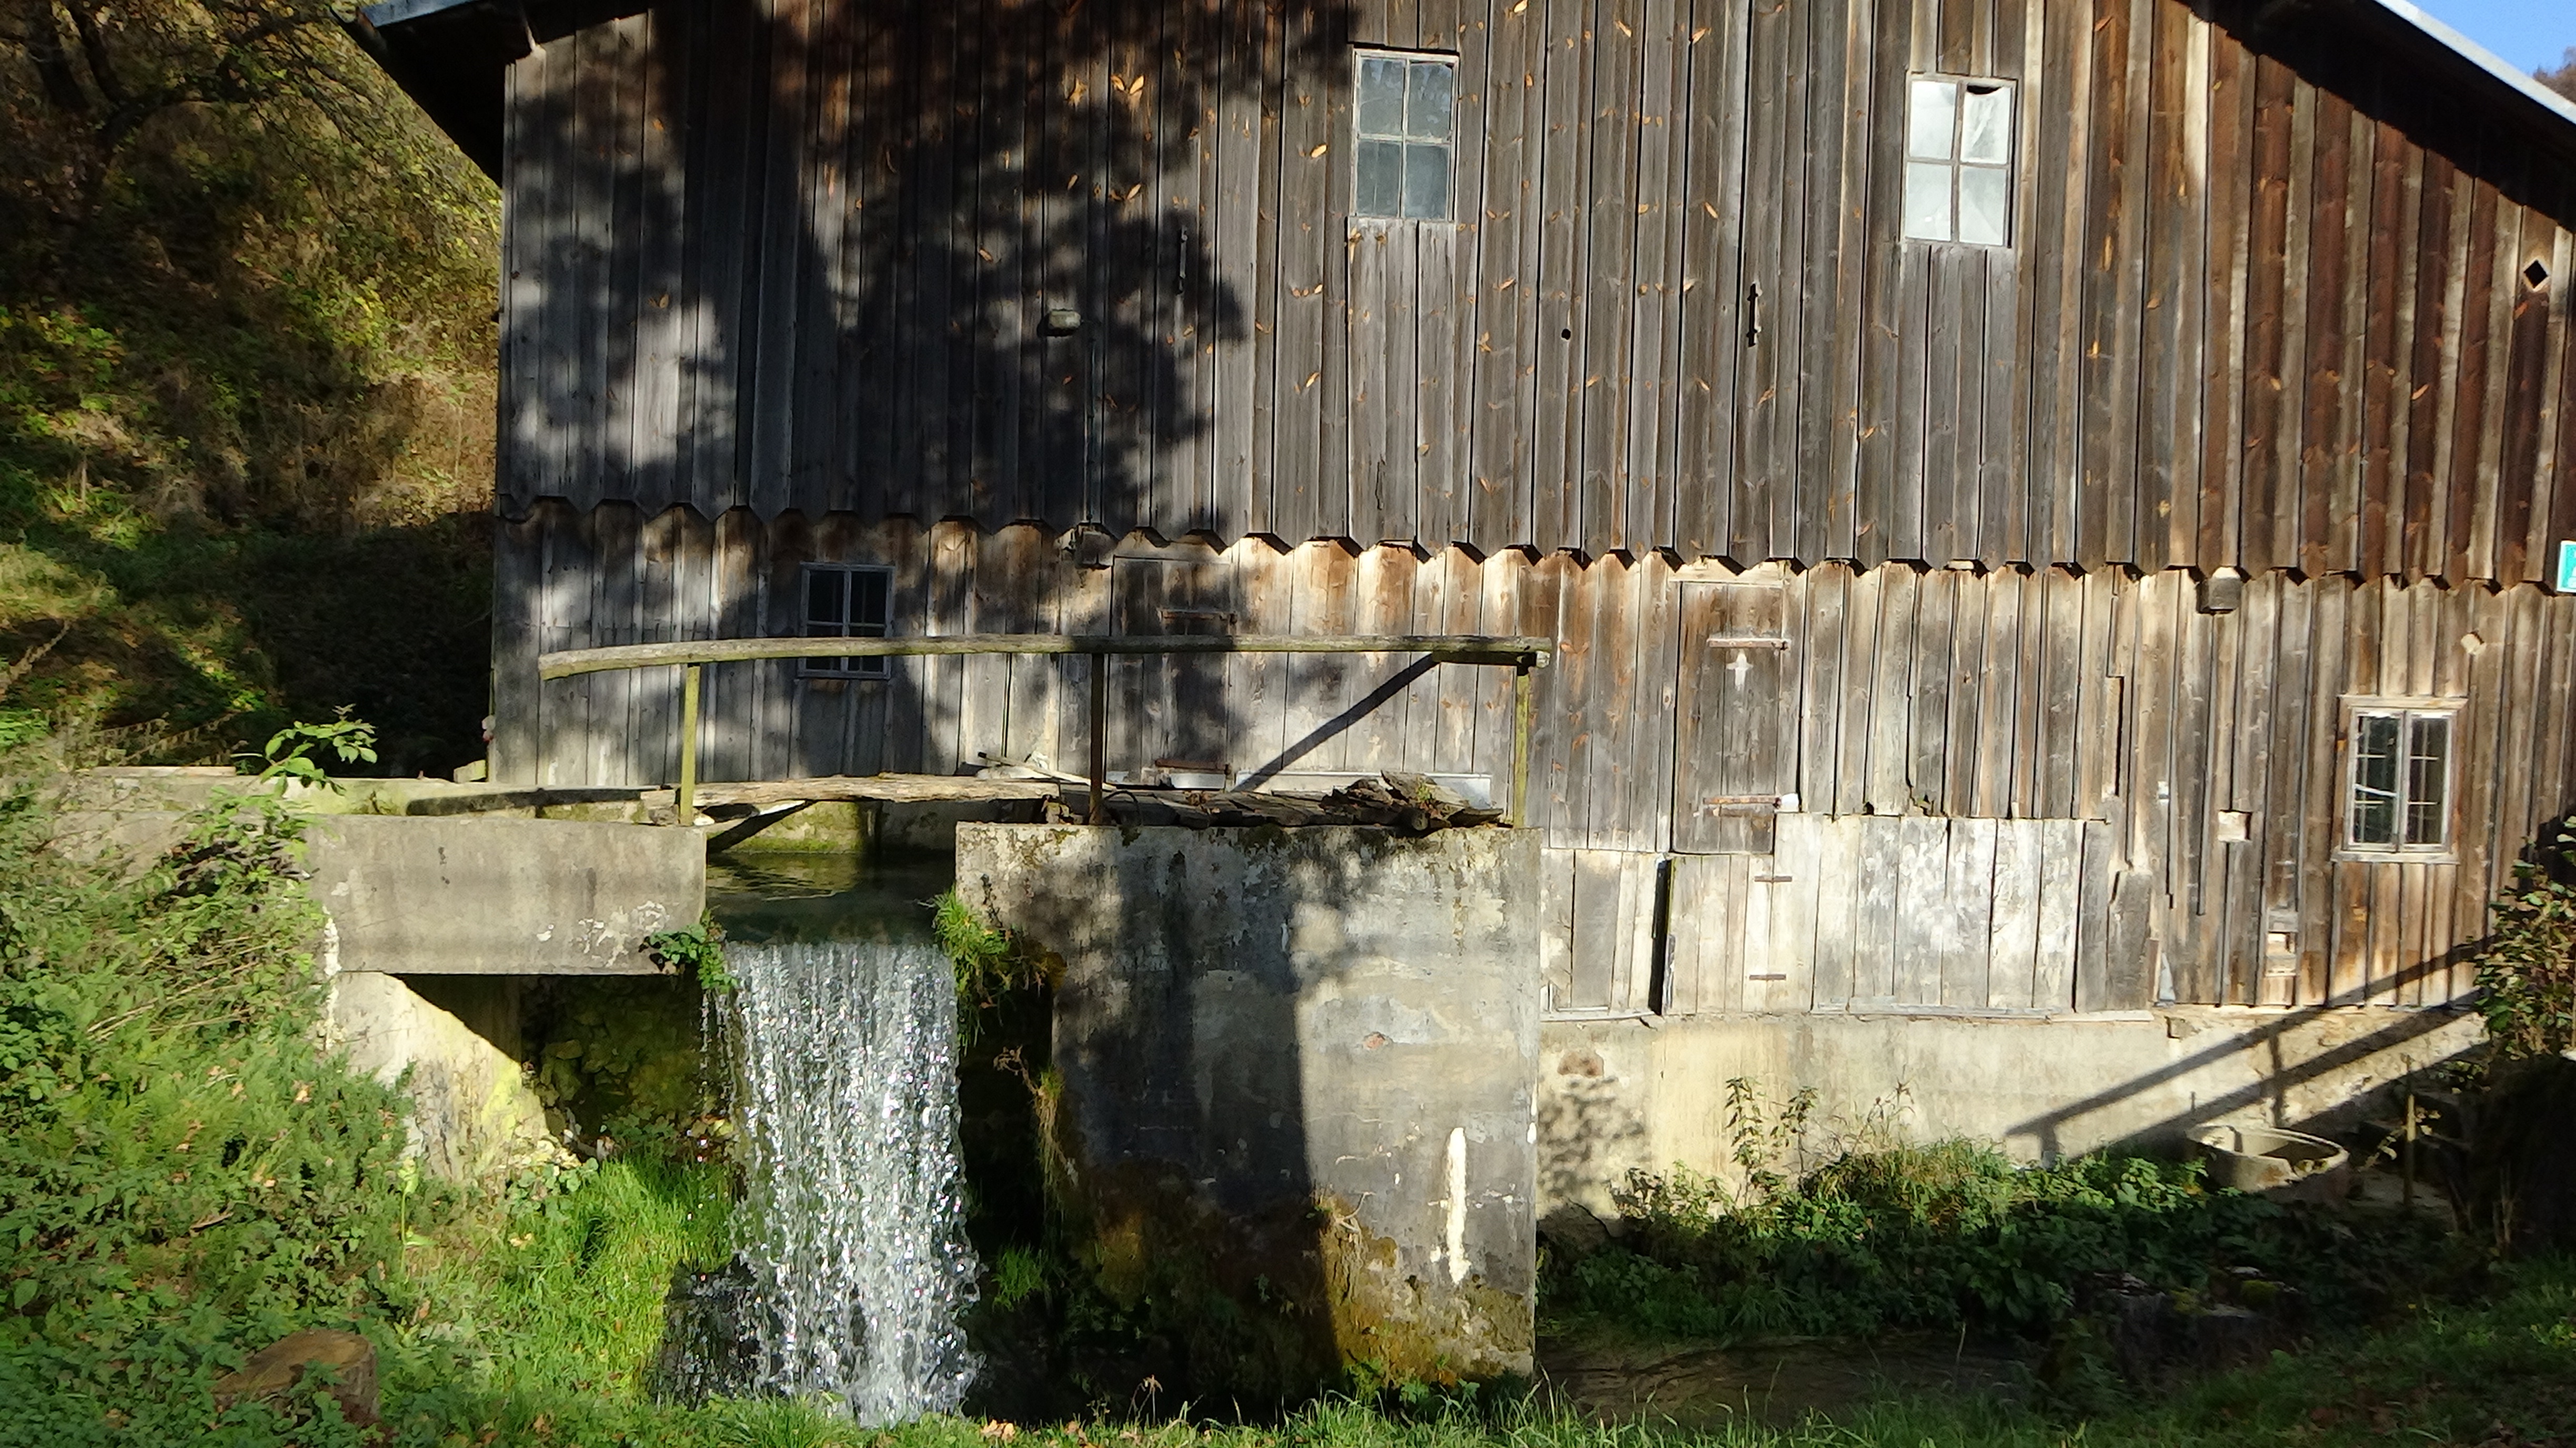
water, house, building, wall, monument, ruins, poland, the national park, watermill, the founding fathers, urban area